Section 56 of the Constitution Act, 1867

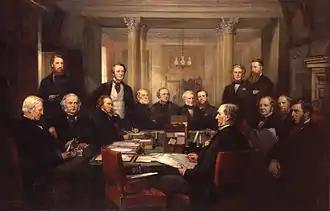
The British Cabinet, which disallowed the federal "Oaths Act" in 1873

When Canada was created in 1867, this imperial power was carried forward by section 56, which required the Governor General of Canada to forward copies of all statutes passed by the federal Parliament to one of the British cabinet ministers, typically the Colonial Secretary. The British government then had up to two years to review the statutes, and to advise the monarch whether to disallow any of the statutes. This authority was to ensure the Canadian Parliament stayed within its constitutional authority, and did not pass any statutes that were contrary to British imperial policy. A statute that was disallowed nonetheless was considered to have been in force during the period from royal assent by the Governor General, until the Governor General gave formal notice of disallowance to the House of Commons and the Senate.